Indra Swara

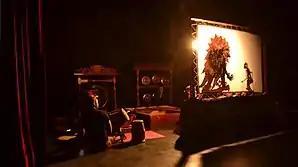
Gamelan Barudak Indra Swara

In February 2007 under the direction of Emilio Esteban, the group managed to release its first album, which was considered a great achievement for the group. Likewise, performances including both music and sendra tari (theater with gamelan and traditional dance) were staged with the unconditional support of Camilo García and Katherine Ziggler (Kate Asmara), both former Darmasiswas for the period 2004-2008.